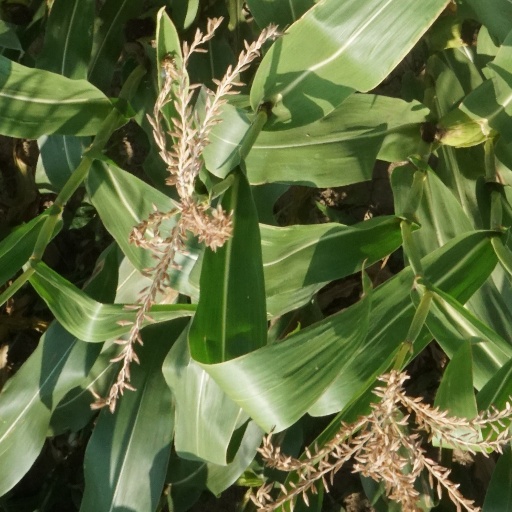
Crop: maize; corn